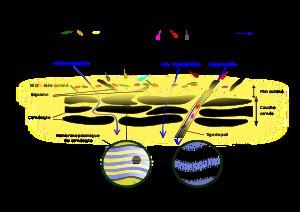
En dermatologie, la desquamation désigne la perte des couches superficielles de l'épiderme, le stratum corneum, sous formes d'amas cornéocytaires visibles appelés « squames ». Le terme d'« exfoliation » est aussi utilisé.
Le film cutané est un manteau acide recouvrant la totalité de la surface de l'épiderme notamment humain. C'est une émulsion complexe formée de substances provenant de sécrétions et d'agrégats cellulaires kératinisés ou morts.
L’hydratation de la peau, appelée aussi hydratation cutanée, est un phénomène complexe qui assure à la peau sa souplesse, sa douceur, sa tonicité et son aspect.
Le microbiote cutané humain est la communauté de micro-organismes opportunistes, saprobiontes, souvent symbiotes et parfois pathogènes qui composent la « flore cutanée ». C'est la partie externe du microbiote de l'organisme humain. De manière générale, la biodiversité bactérienne limite le risque de colonisation de la peau par une bactérie pathogène et constitue une protection contre l'inflammation de la peau. Une partie du microbiote cutané est partagé avec le microbiote des muqueuses, notamment respiratoires.